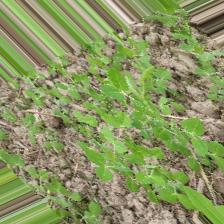
Label: Normal